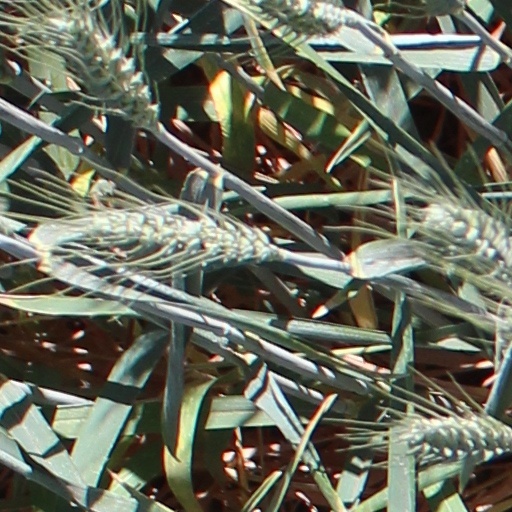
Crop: wheat